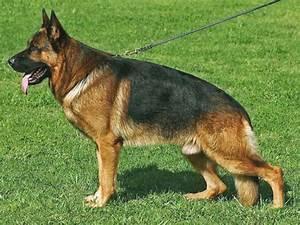
dog